Higashi-Sanjō Station

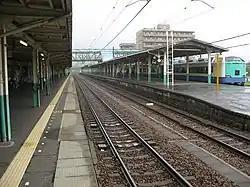
Platforms

The station consists of one ground-level side platform, which has a partial cut-out, and a single island platform connected by a footbridge, serving four tracks. The station has a "Midori no Madoguchi" staffed ticket office.